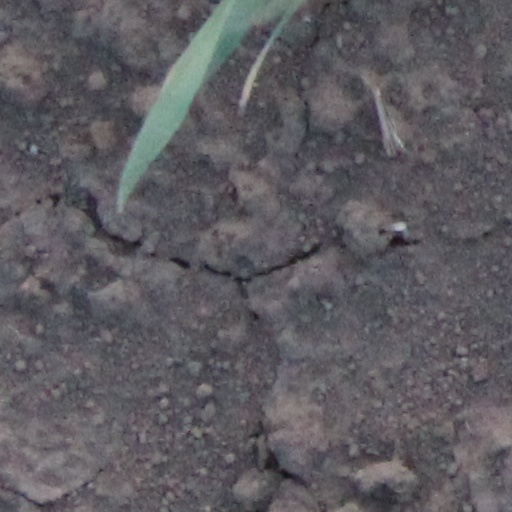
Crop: wheat